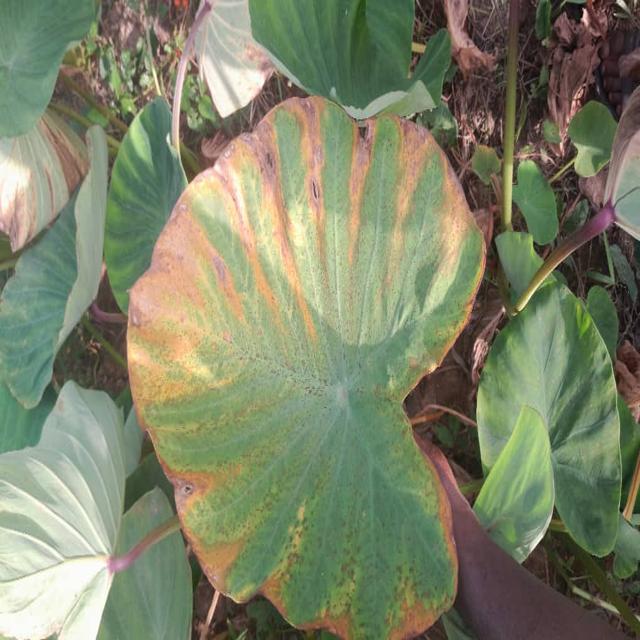
Label: Late_Blight